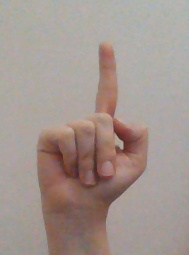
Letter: bb